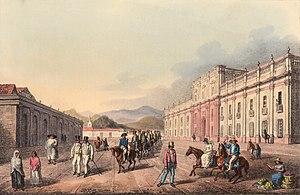
George Johann Scharf est un peintre, aquarelliste, lithographe et illustrateur scientifique qui a passé l'essentiel de sa carrière en Grande-Bretagne.